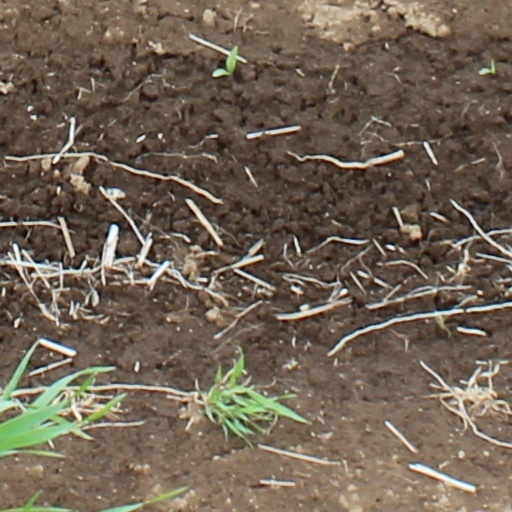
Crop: wheat